Messor barbarus

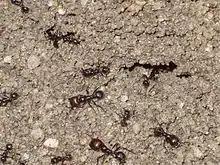
"Messor barbarus" workers

Small seeds, such as oat fragments or canary seeds, are favored for triggering the onset of recruitment and mobilization of harvesting in "Messor barbarus" populations. This is because they allow for a faster rate of return between the initial discovery of the food source and the subsequent return of scouts to the nest to relay information to the greater population. The trail is adjusted by a fleet of initial scouts which enhance the harvesting patterns to select for the preferred seed size. Worker ants are divided into three distinct size classes which in turn correspond to the size of the seeds harvested. All of the ants participate in the process of trail-laying, but within the size classes there are distinct roles. The majority of ants in the harvesting arena are Media ants, which are responsible primarily for trail-laying. Minor ants are most efficient in carrying smaller seeds such as oat fragments. Major ants are primarily involved in the harvesting of larger or more preferred seed species. The collective action of "M. barbarus" favors the minimization of foraging time rather than maximized efficiency of the energetic gain per item harvested. On the whole, group cooperation allows for a successful balance to be struck between the benefits of maximized food exploitation and colony-wide energy gain and the costs associated with increased predation risk.